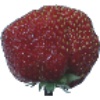
Label: Strawberry Wedge 1